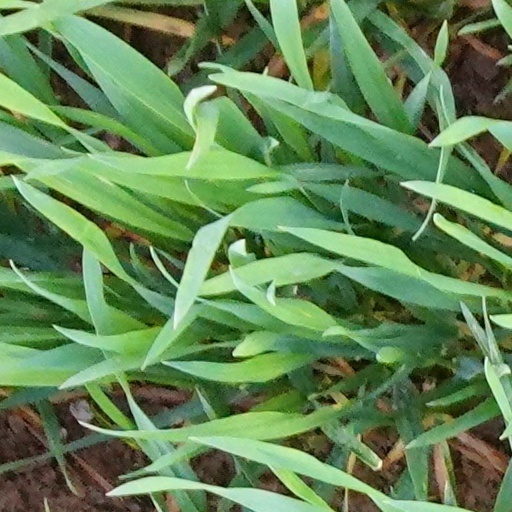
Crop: wheat